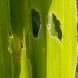
Crop: Maize
Condition: spodoptera-frugiperda-a